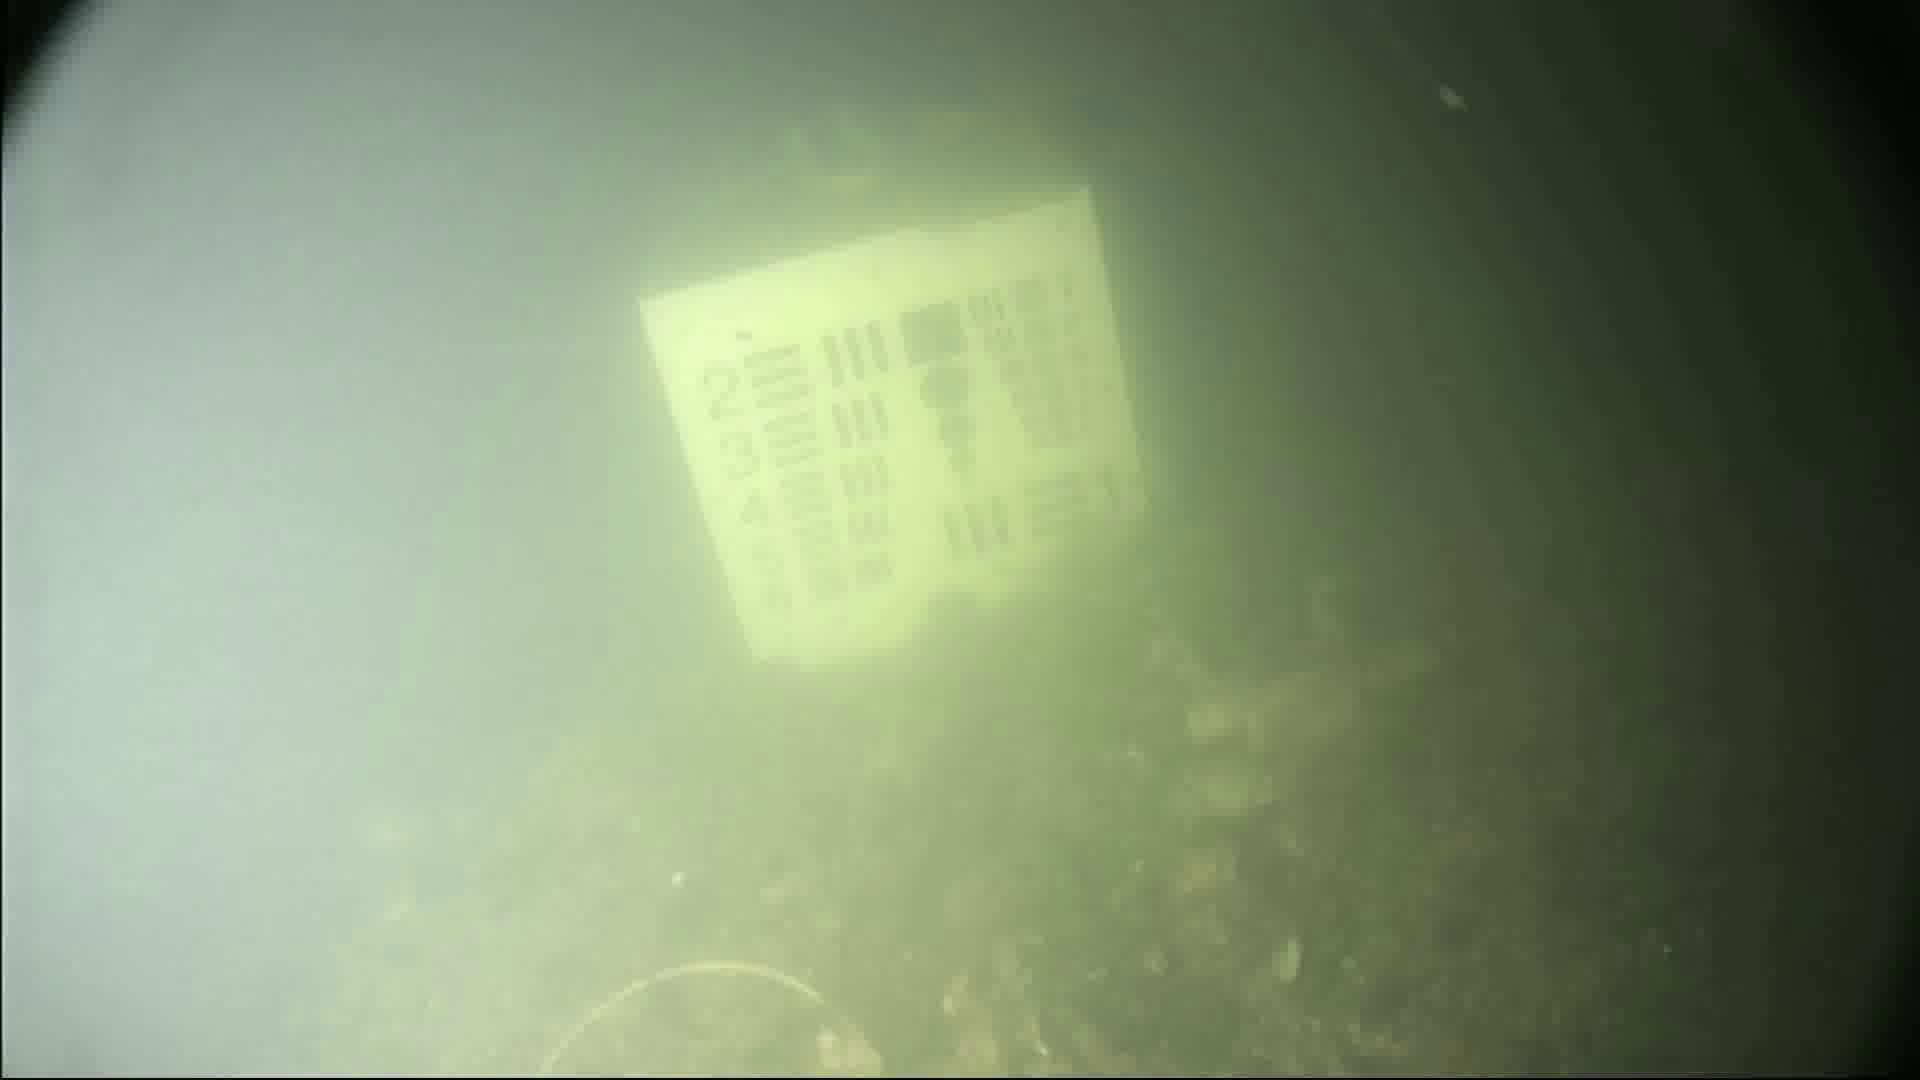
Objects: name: crab